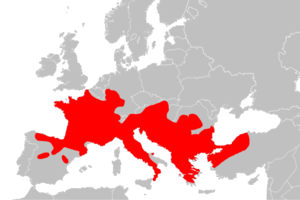
Cette liste commentée recense les reptiles en Belgique.